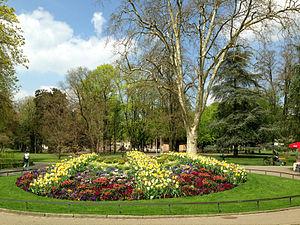
La Schützenmatte est un stade de football et d'athlétisme situé dans la ville de Bâle, en Suisse.